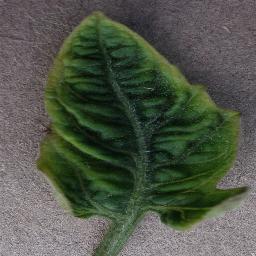
Label: Tomato___Tomato_Yellow_Leaf_Curl_Virus